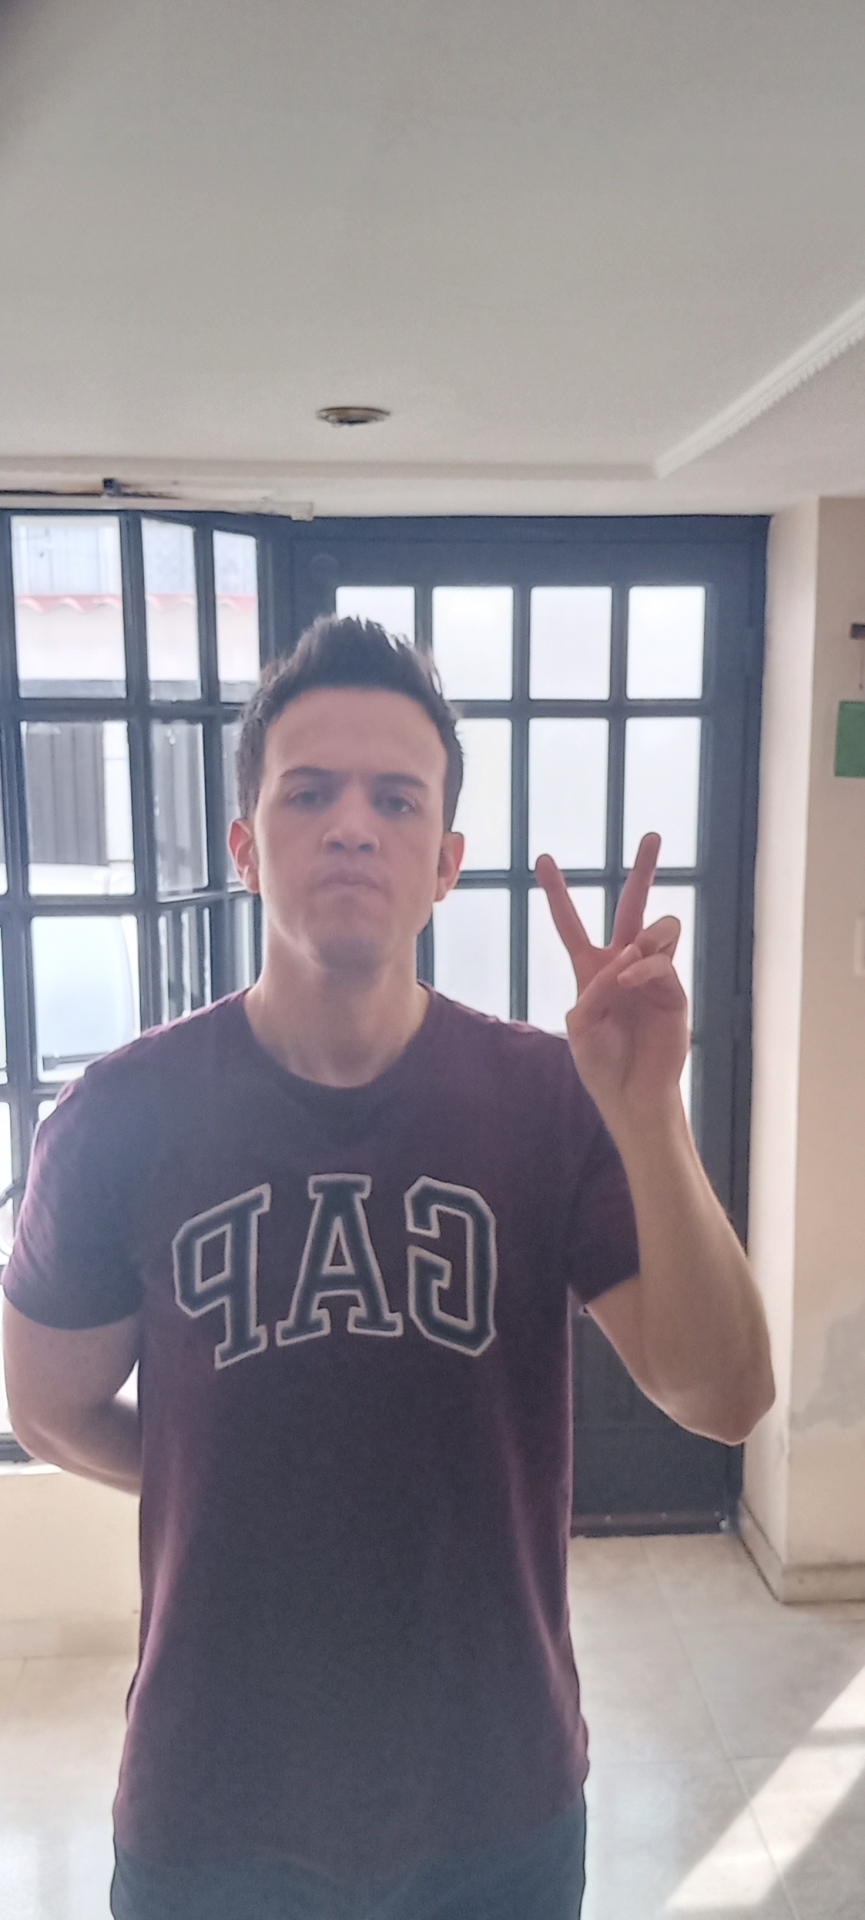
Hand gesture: peace